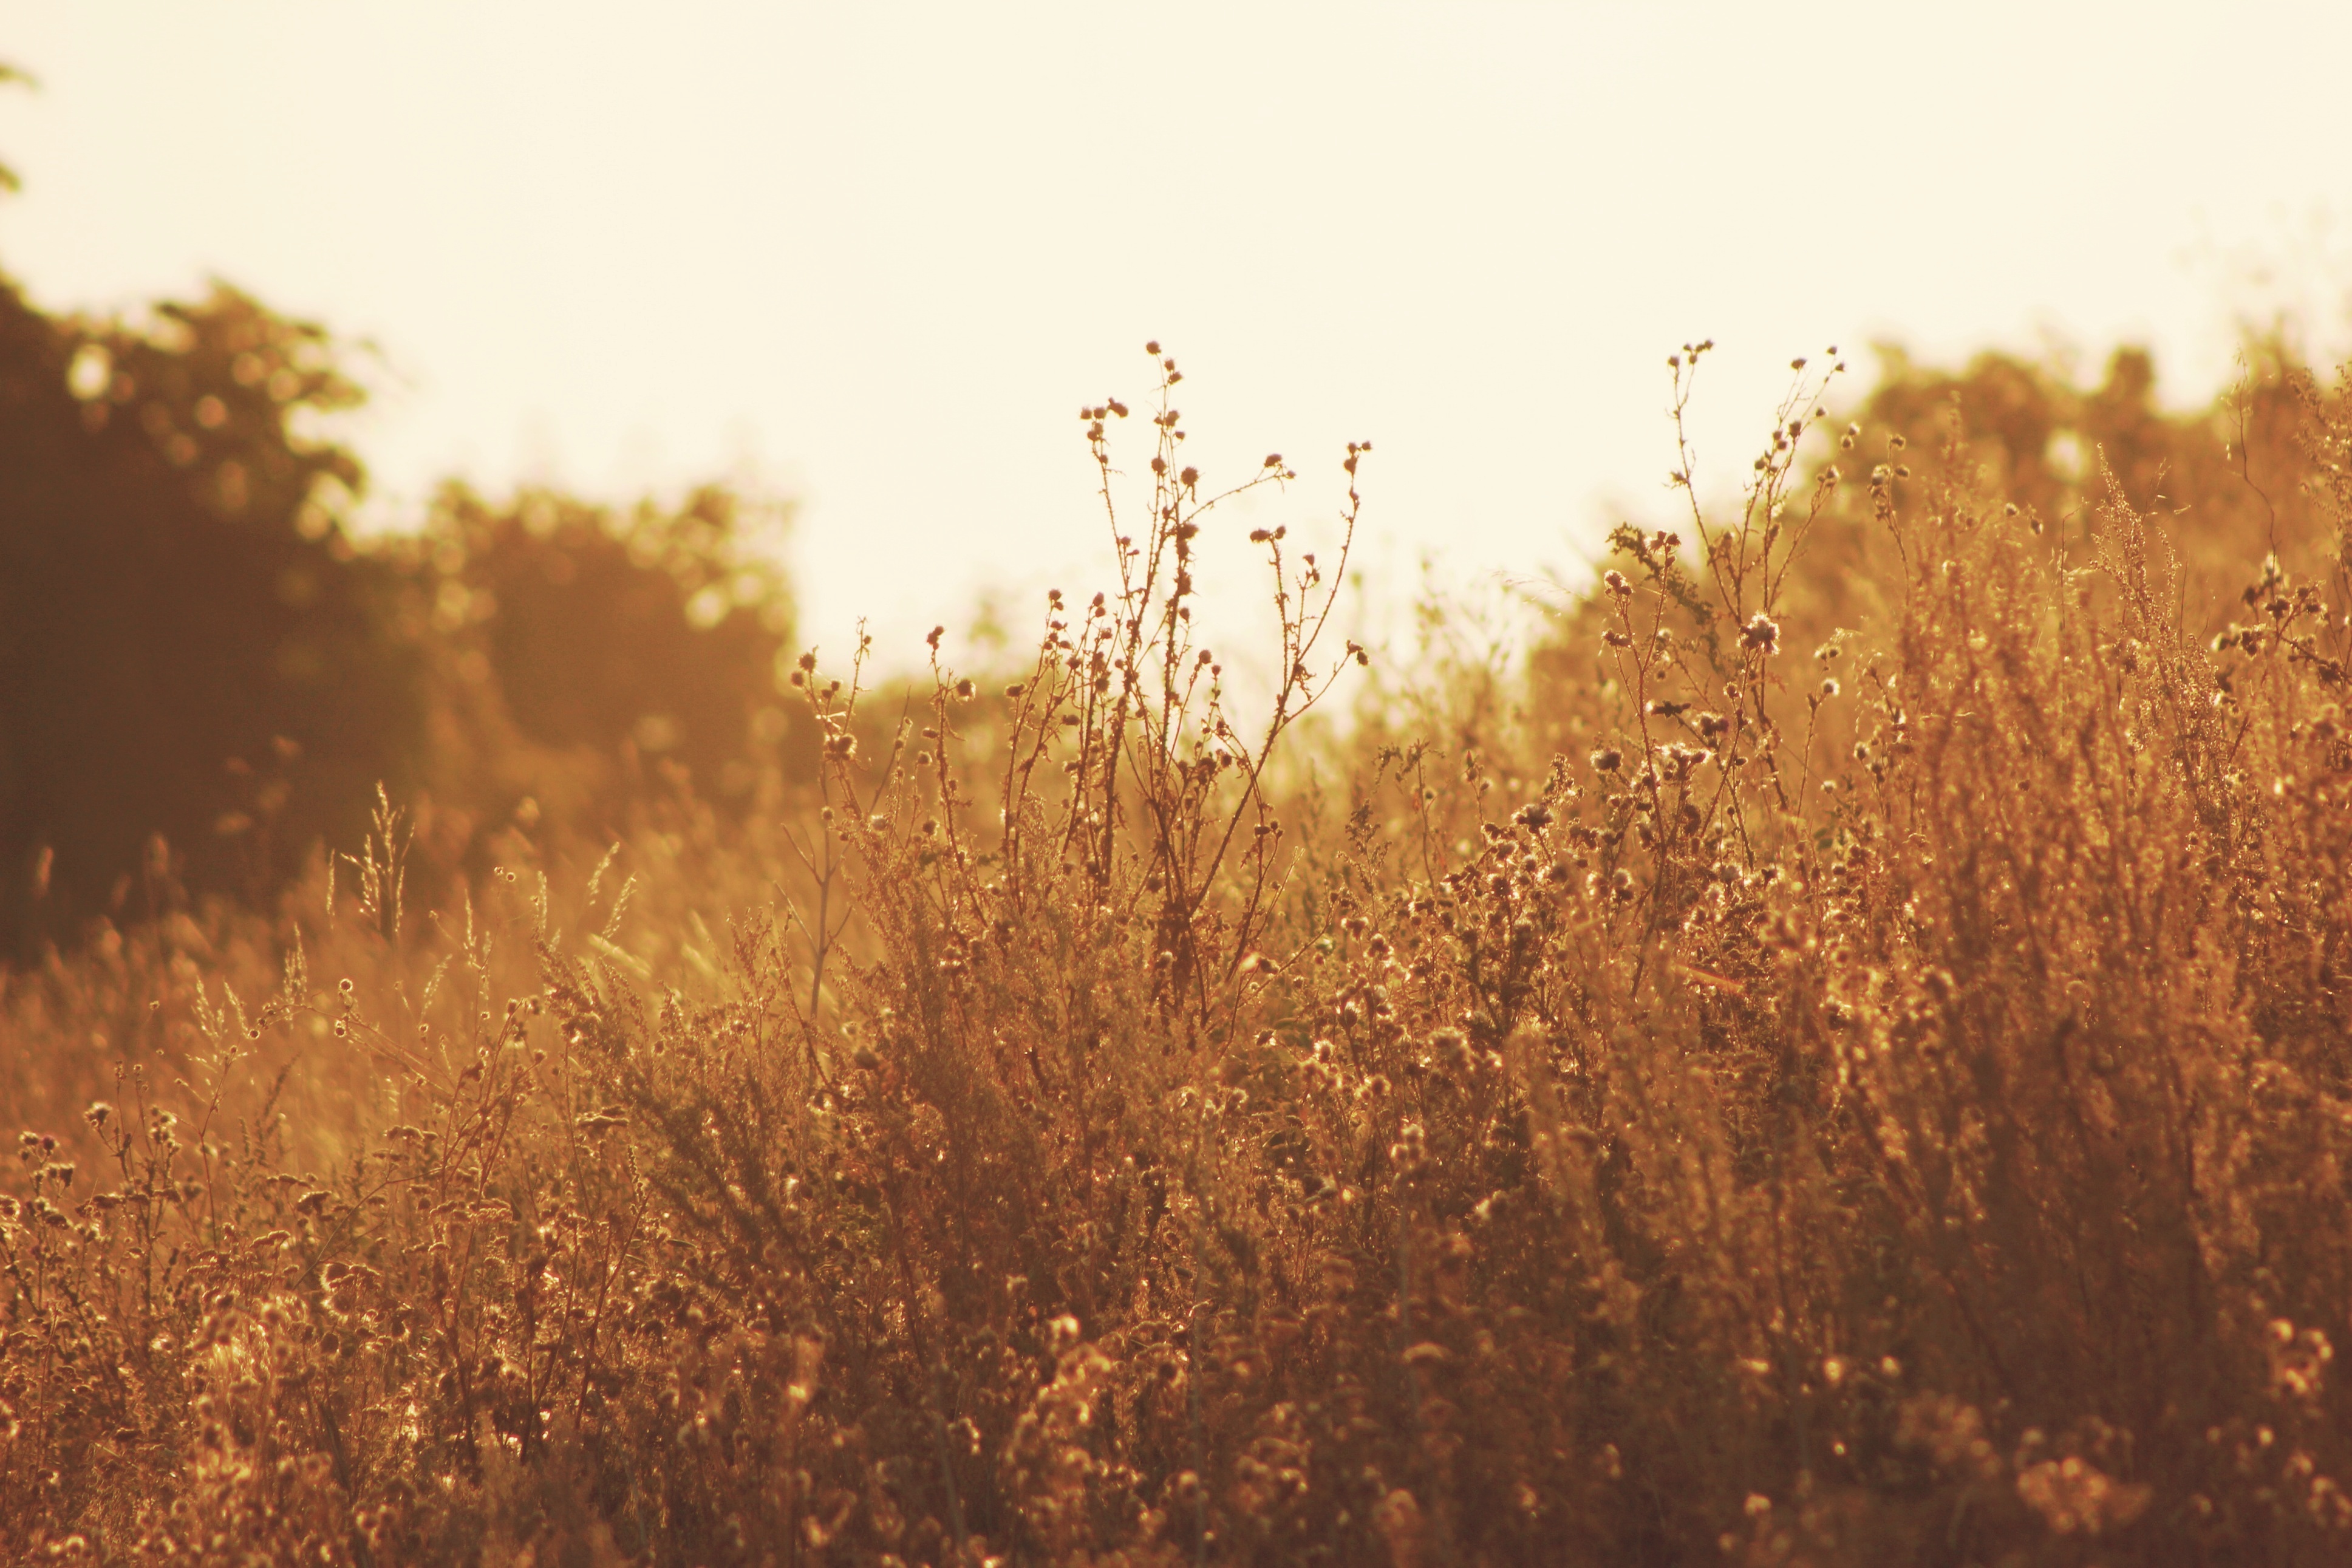
tree, nature, grass, horizon, plant, sunshine, sun, sunrise, sunset, field, meadow, prairie, sunlight, morning, leaf, flower, frost, dawn, evening, autumn, soil, agriculture, season, grassland, summertime, habitat, glare, rural area, atmospheric phenomenon, grass family, woody plant